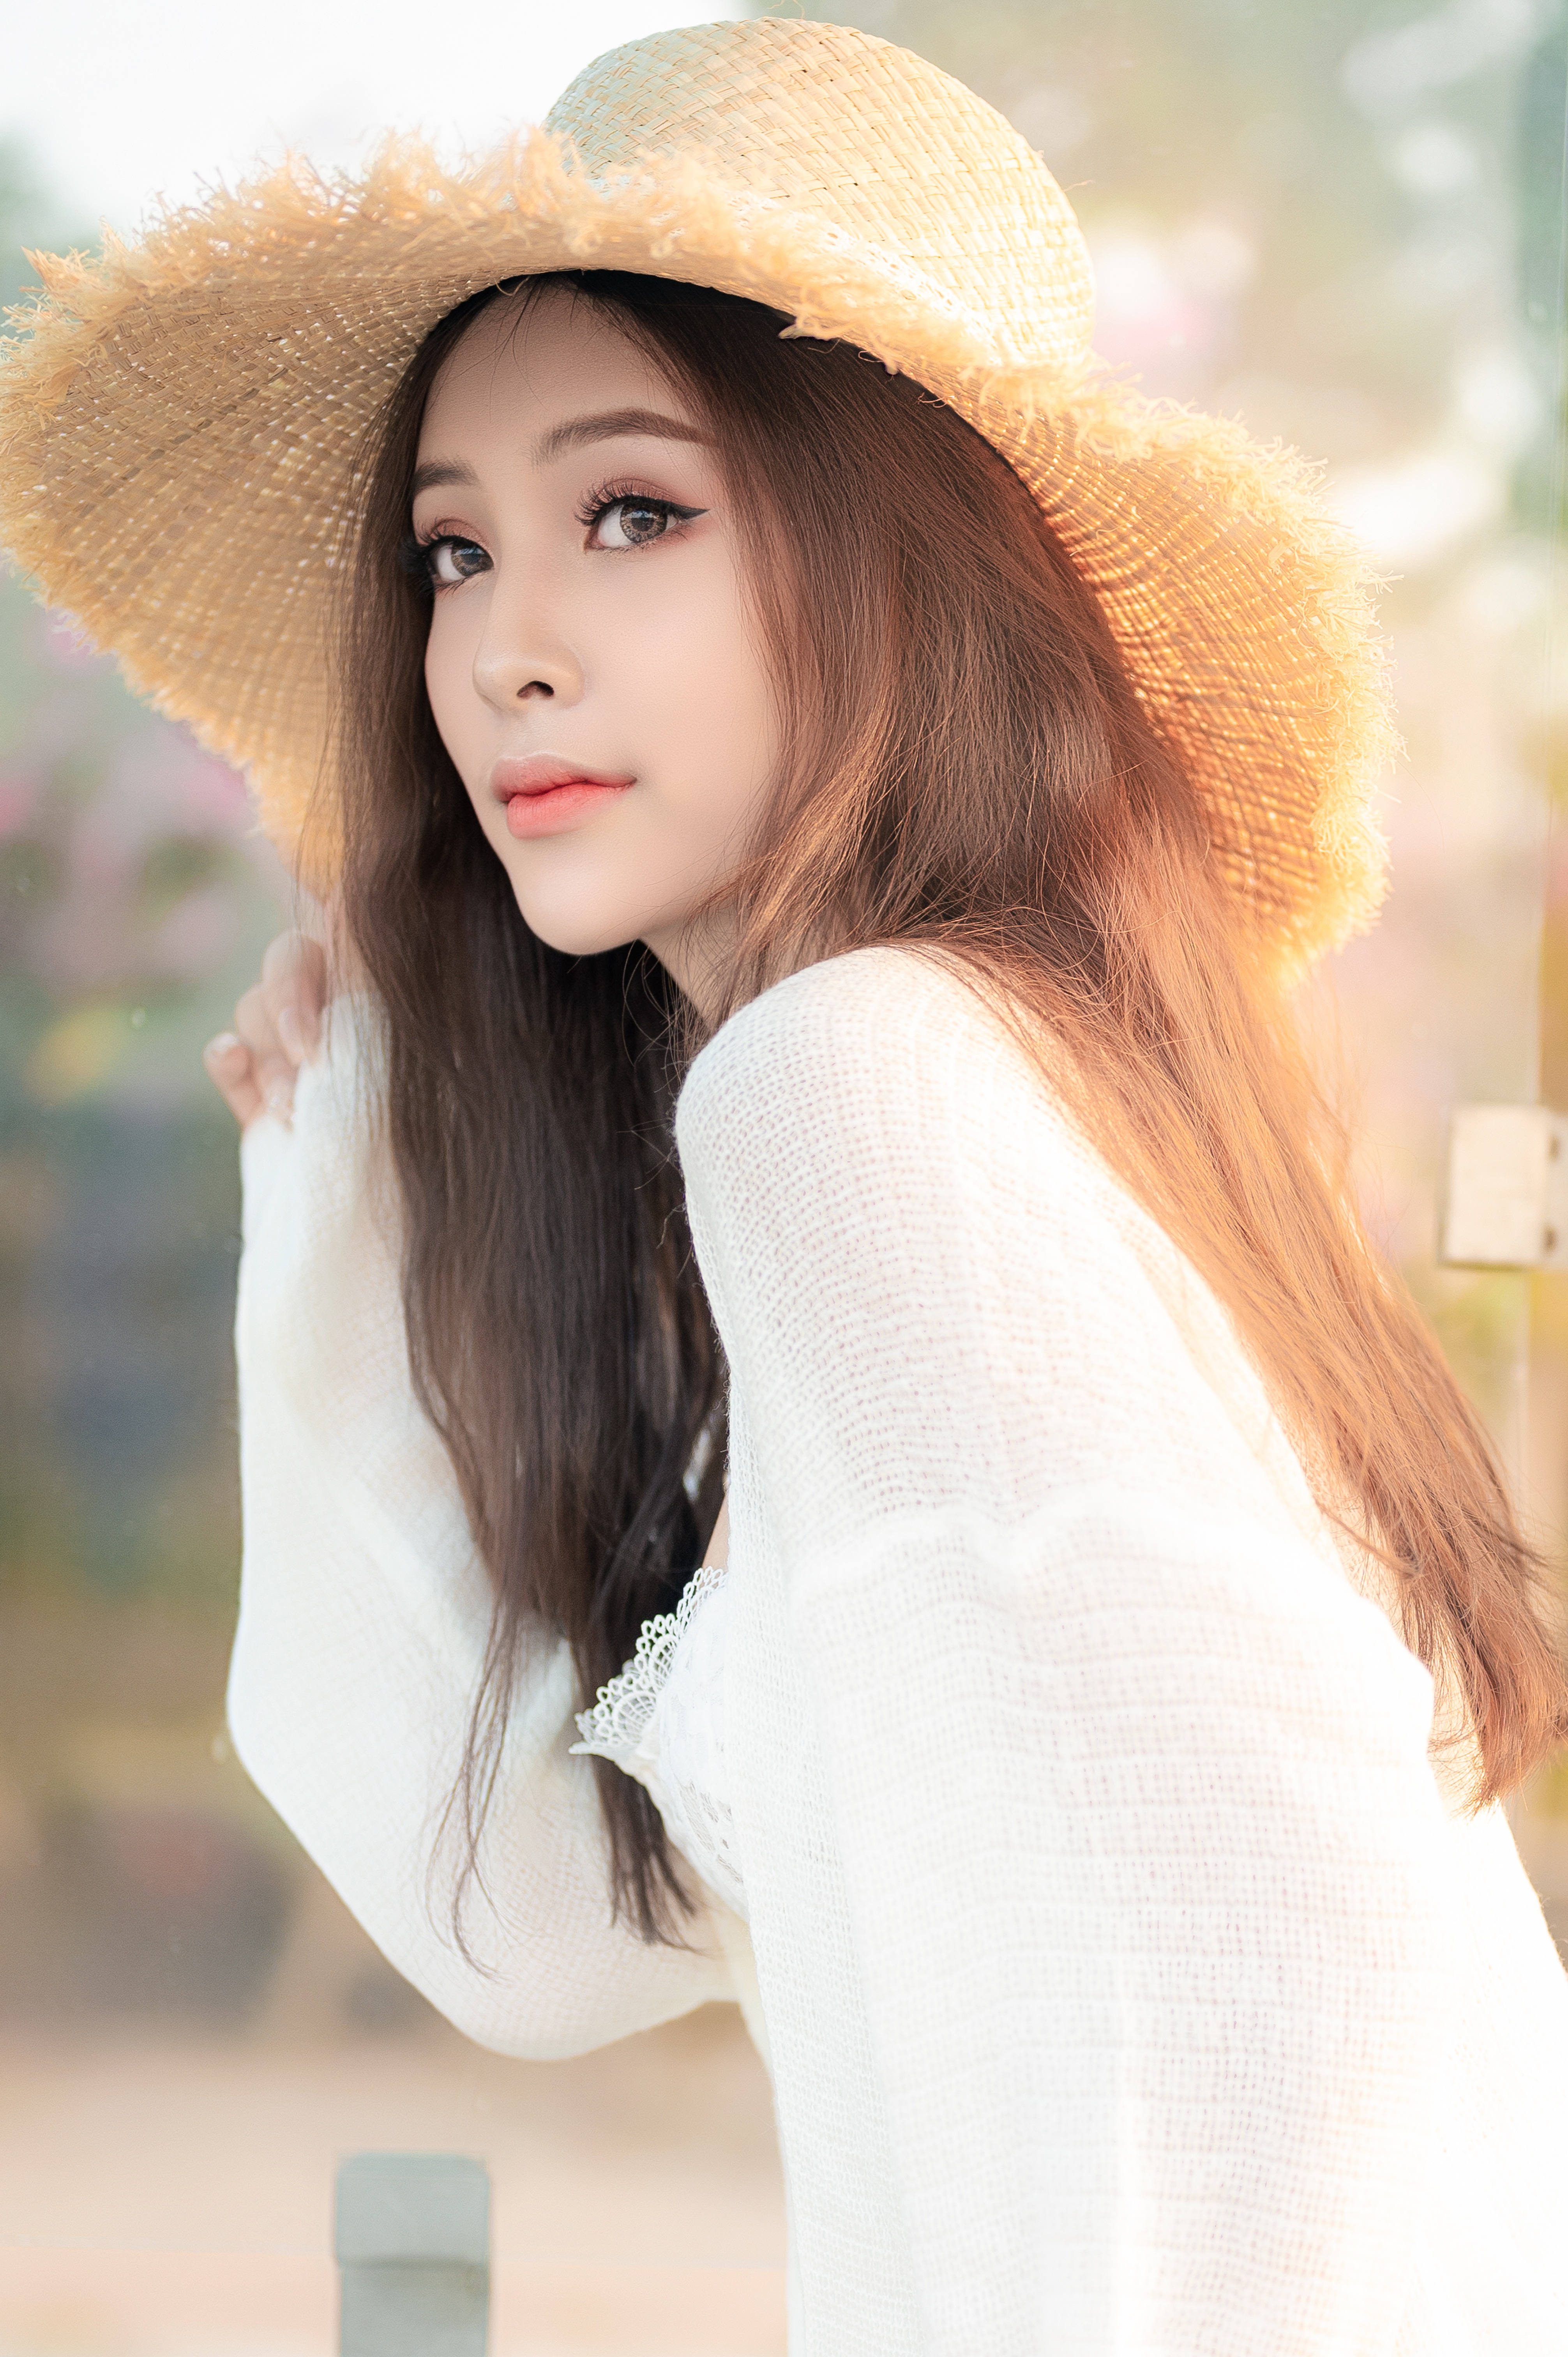
girl, beauty, skin, lip, hat, white, eyelash, sun hat, fashion, human body, flash photography, sleeve, cap, street fashion, headgear, happy, black hair, layered hair, fedora, makeover, fashion model, long hair, fashion design, blond, brown hair, fashion accessory, People in nature, jewellery, portrait photography, fur, portrait, smile, peach, thigh, photo shoot, feathered hair